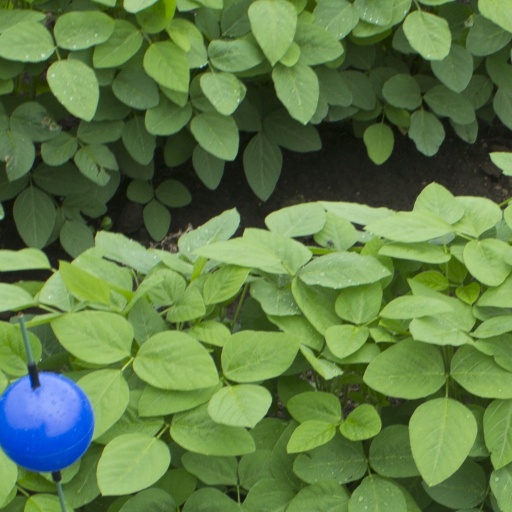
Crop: soybean